Thomas E. David

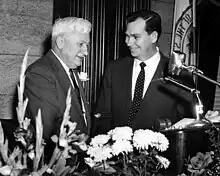
David (right) with Amos Hays Davis, 1955

Thomas Edward David (April 2, 1920 – June 30, 1972), also known as Ted David, was an American politician. He served as a Democratic Party member of the Florida House of Representatives. He also served as a member for the 30th district of the Florida Senate.